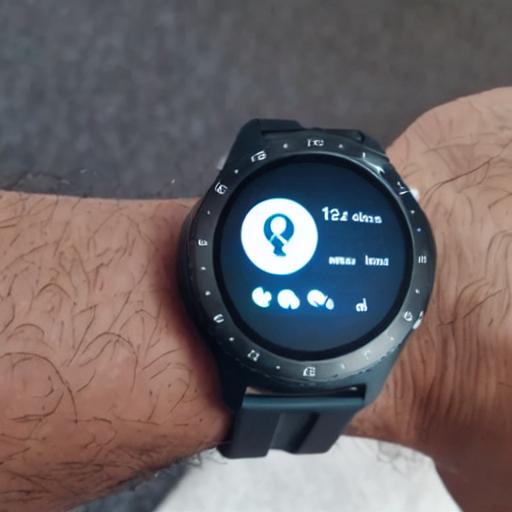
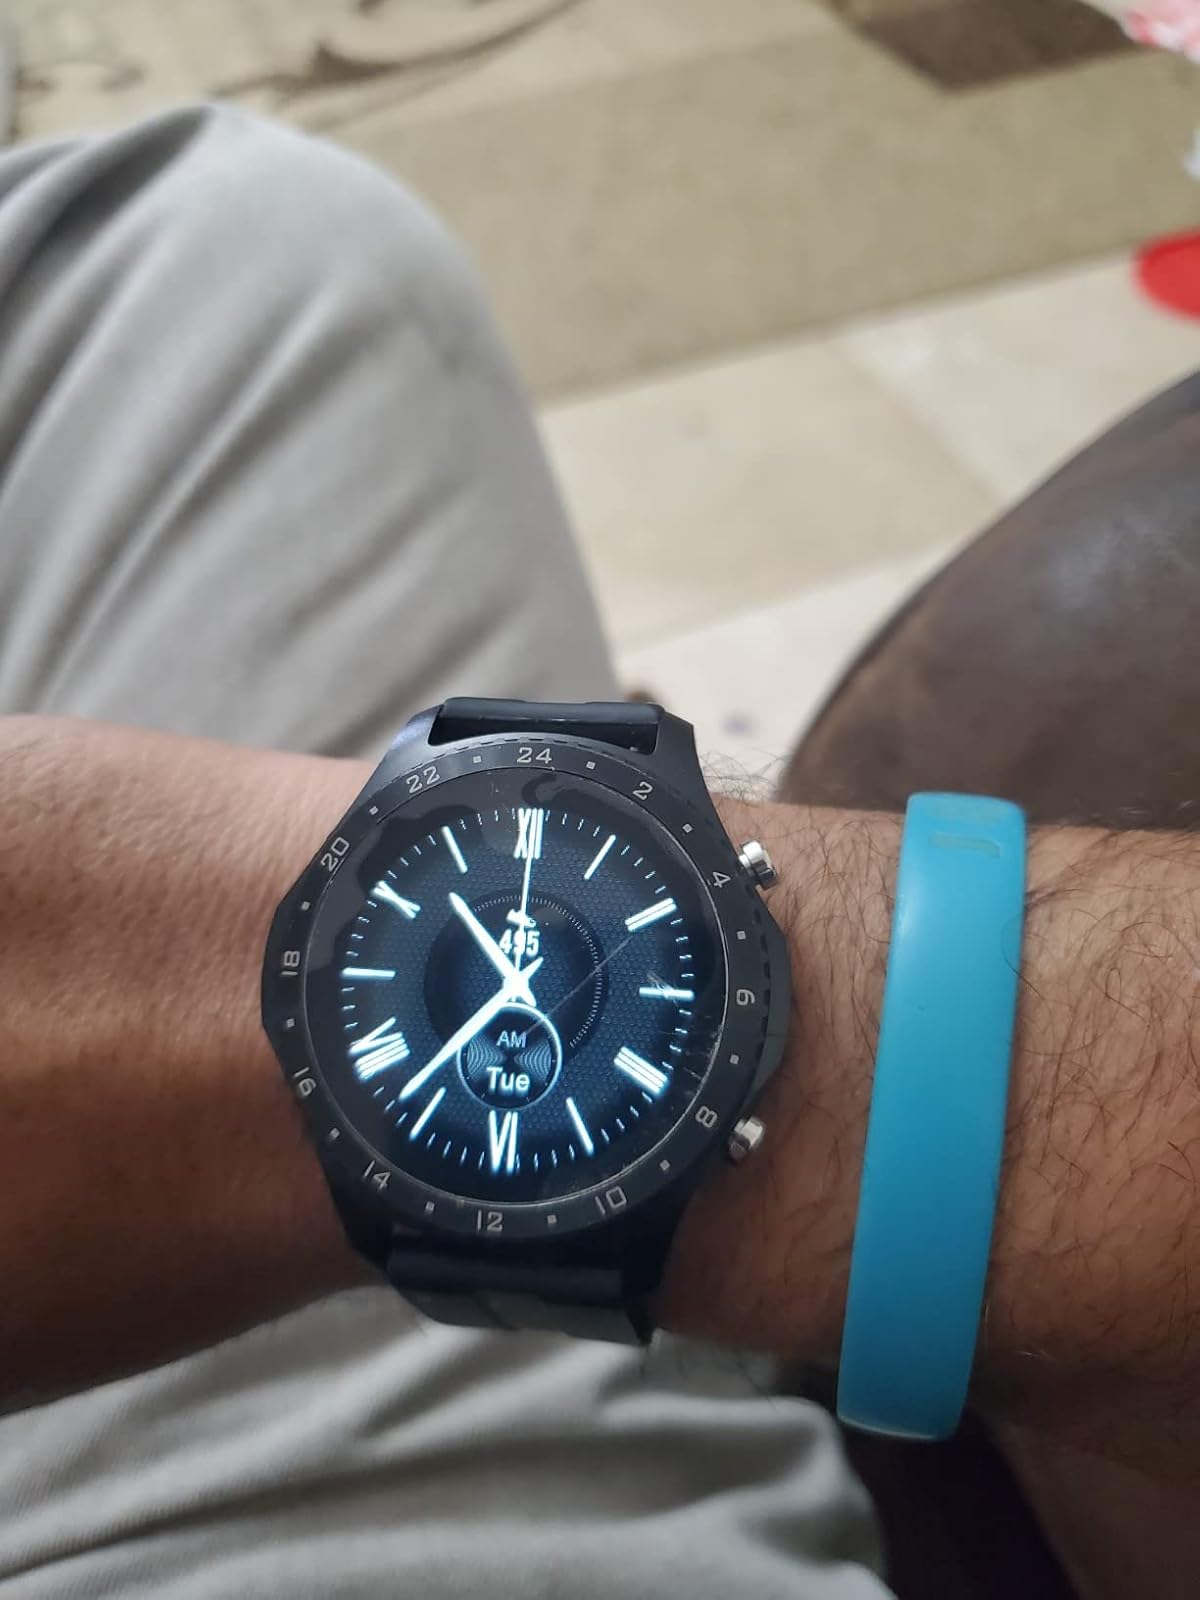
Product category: smartwatch
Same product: no